From Sudan to Argentina

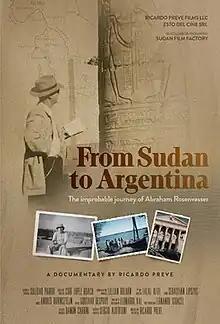
Promotional release poster

From Sudan to Argentina (Spanish: De la Nubia a La Plata) is a 2022 Argentine-Sudanese documentary film written and directed by Ricardo Preve. The feature documentary tells the story of the Argentine historian and Egyptologist, Abraham Rosenvasser, as leader of the French-Argentine archeology mission promoted by UNESCO, and which took place in the north of Sudan between 1961 and 1963. The film was shown in various international film festivals, and earned several awards and nominations.